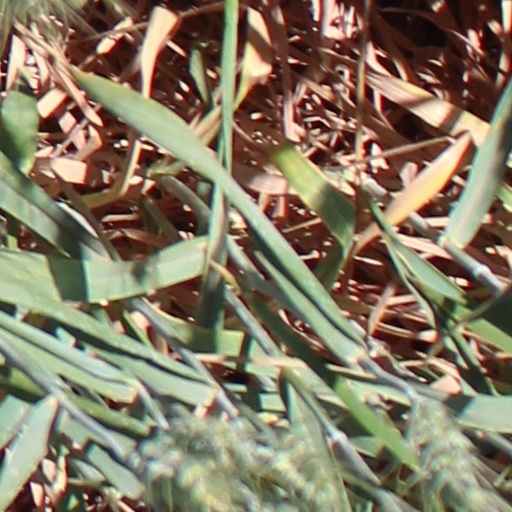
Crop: wheat